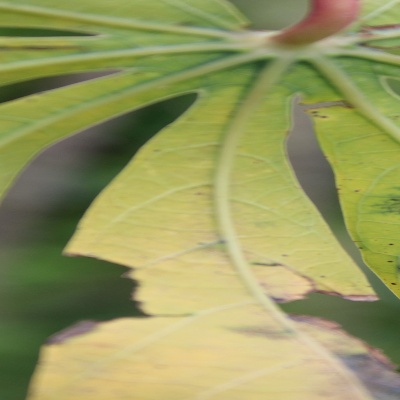
Crop: Cassava
Condition: bacterial blight